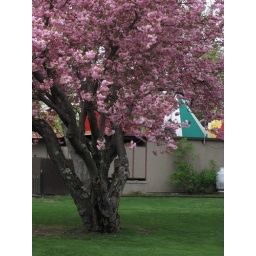
tree by the train tracks